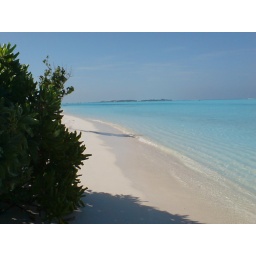
beautiful beach graced by crystal clear water